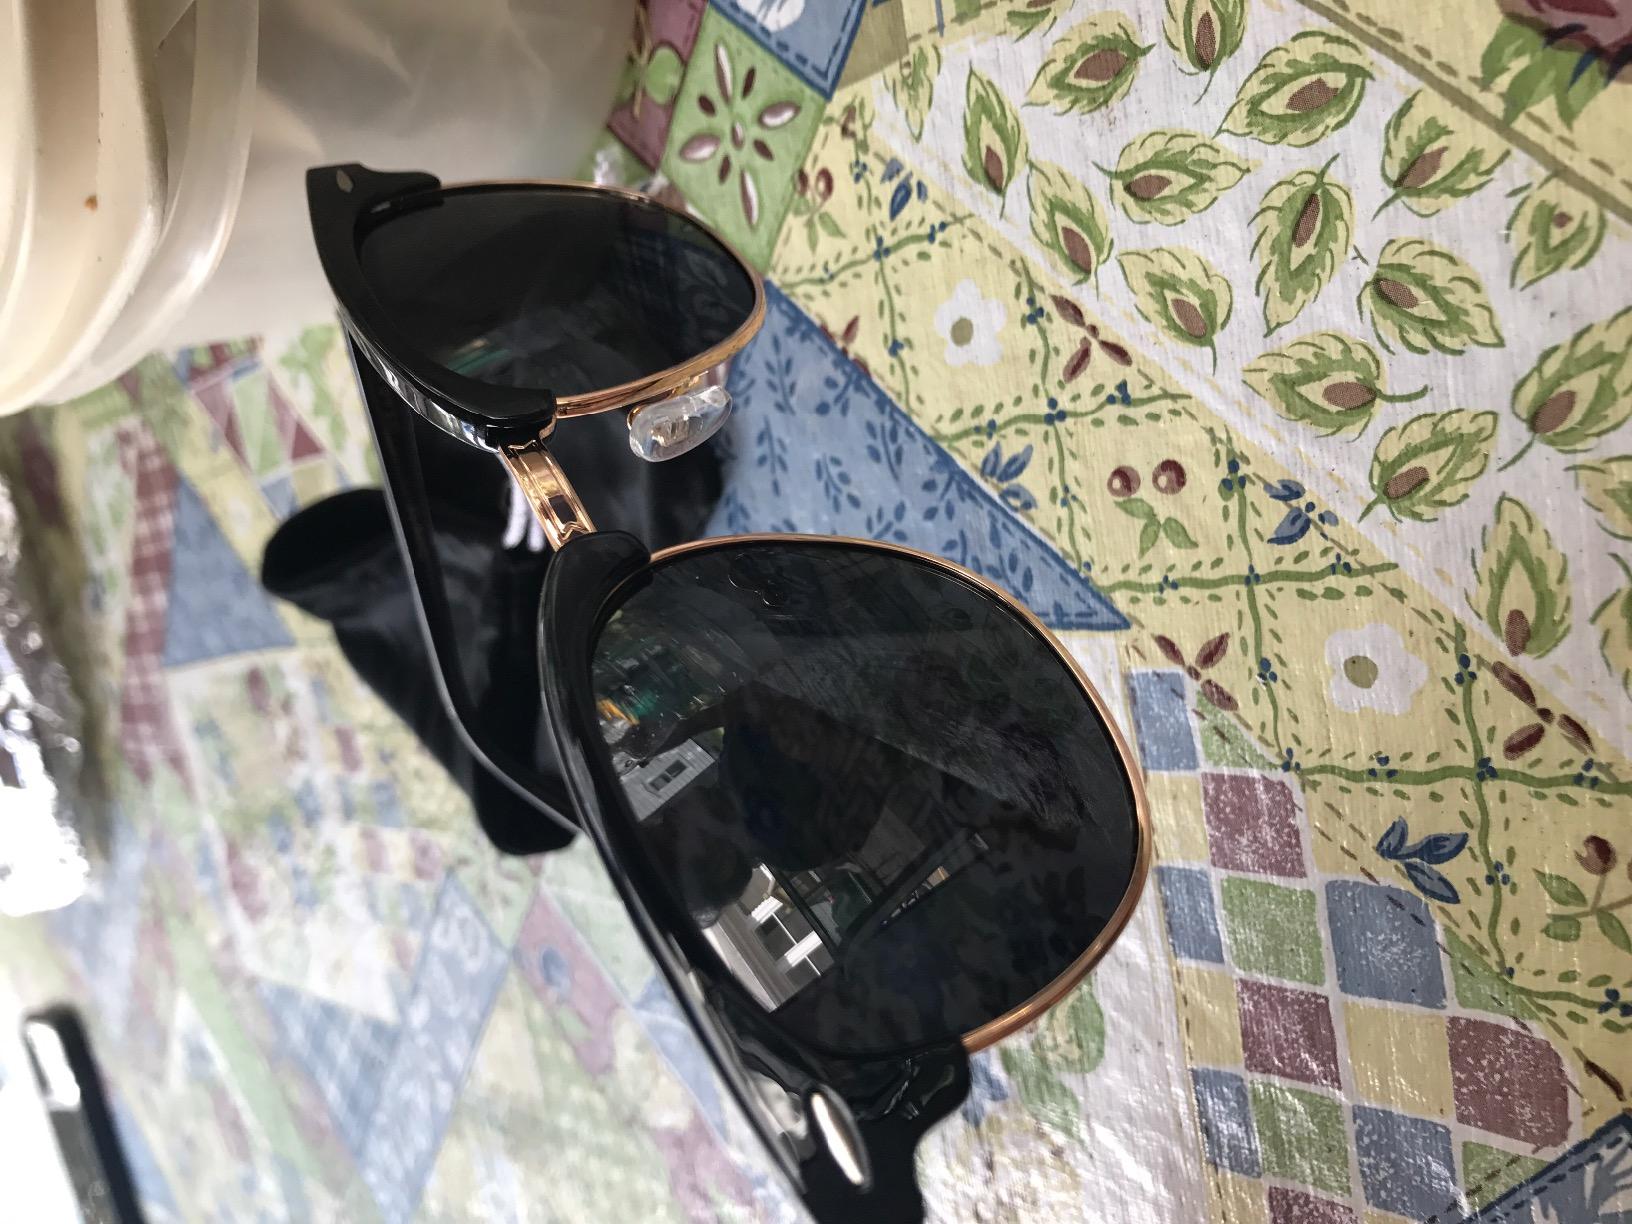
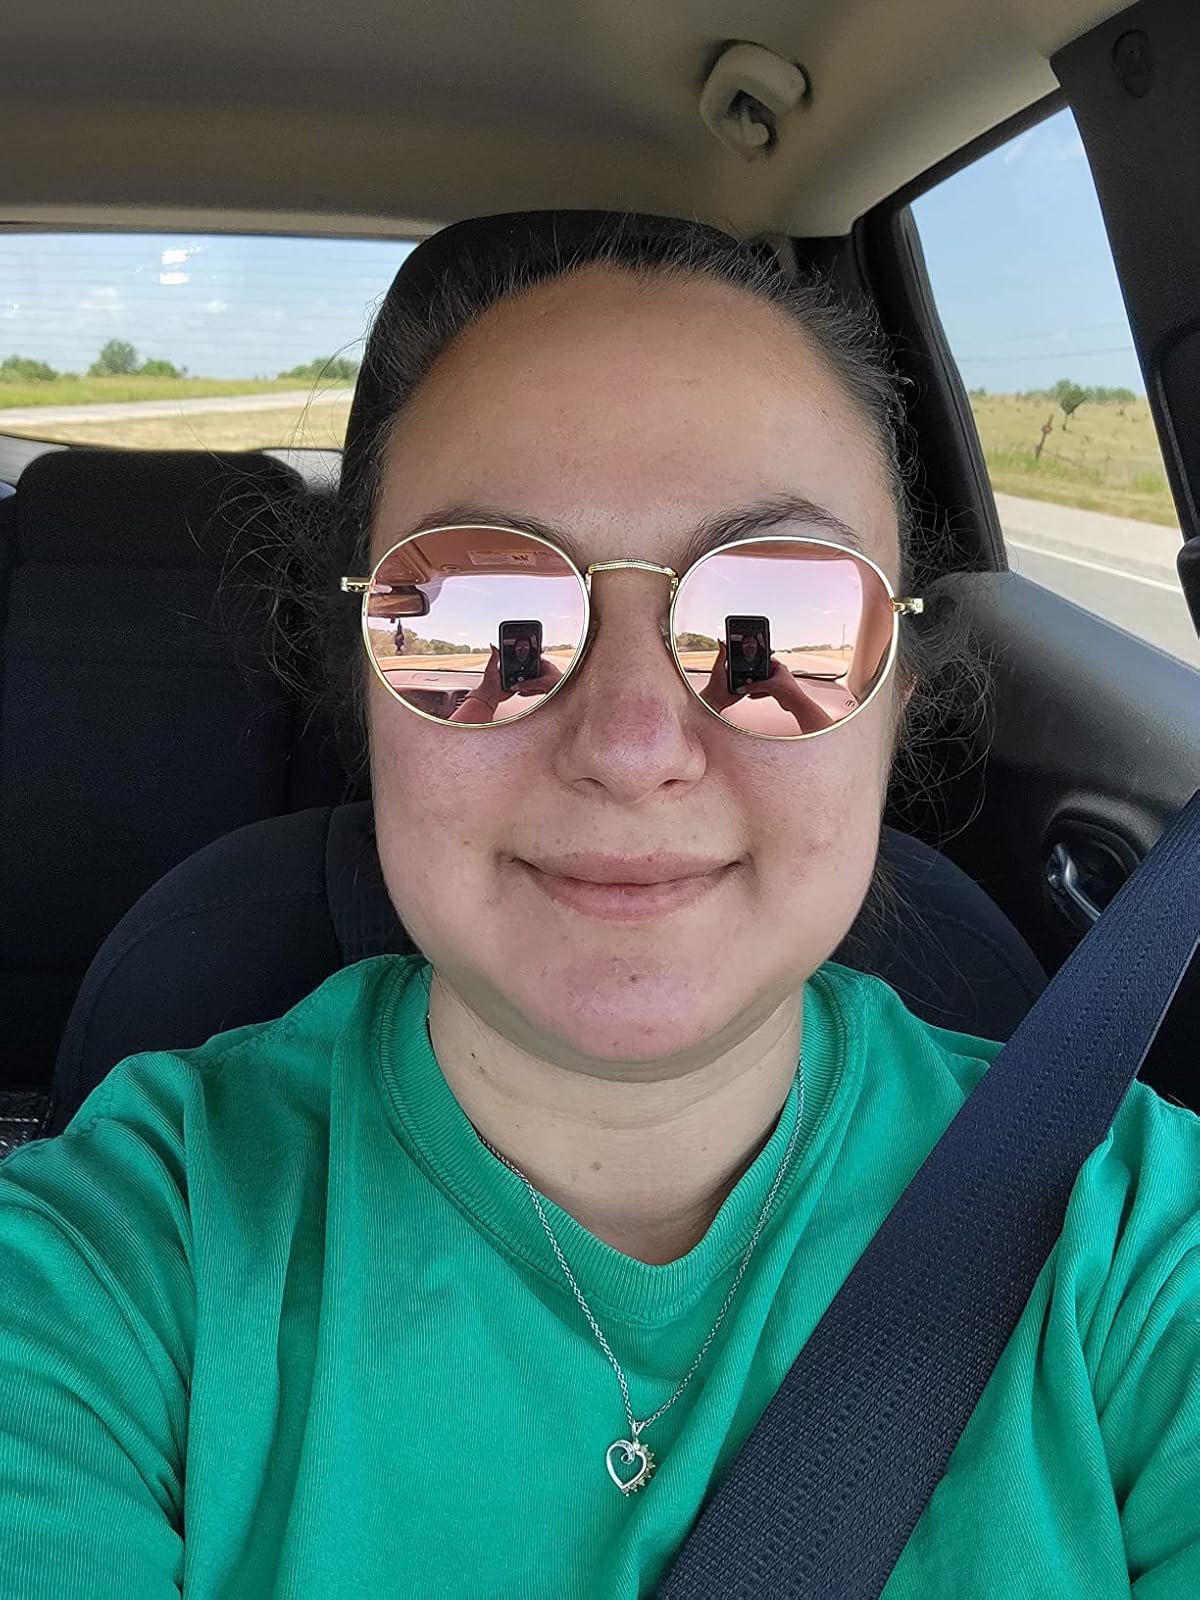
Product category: accessories_sunglasses
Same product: no